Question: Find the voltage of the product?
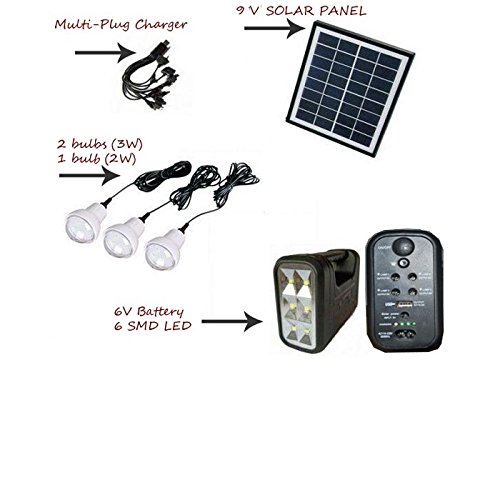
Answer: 6.0 volt